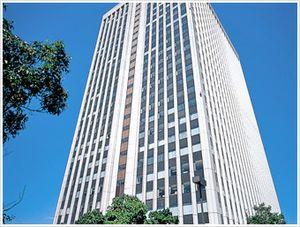
Yazaki est un équipementier automobile japonais. Il est spécialisé dans les systèmes de câbles, les systèmes électriques, l'instrumentation. Yazaki est membre de l'association européenne des équipementiers automobiles, le CLEPA.